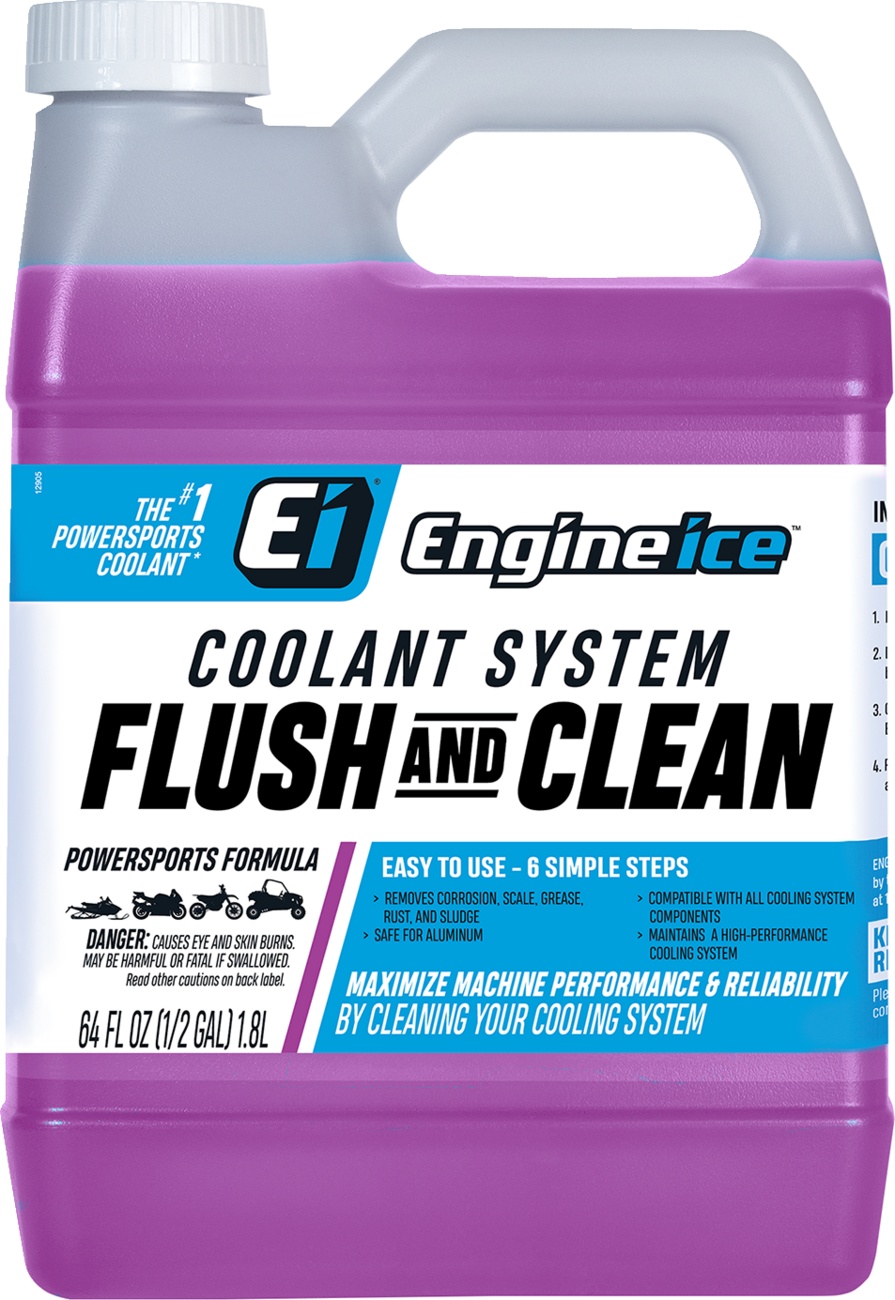
ENGINE ICE Coolant System Flush and Clean - 1/2 Gallon 12930
Coolant System Flush and Clean - 1/2 Gallon Maintenance made easy: engine ice coolant system flush and clean simplifies the process of maintaining your cooling system, ensuring longevity and reliability, Enhanced performance: keeps your high-performance vehicle running smoothly by eliminating sludge, mineral scale, and contamination, Effective contaminant removal: removes corrosion, scale, grease, rust, and sludge left behind from previous coolant usage, Protection against corrosion: safeguard your system against breakdowns and corrosion with our specially formulated solution, Safe for components: compatible with typical cooling system components and safe for aluminum and other metals, Optimal functionality: maintains a high-performance cooling system for peak efficiency, For use with, or compatible with, all brands of coolant/antifreeze, Ready to use: No mixing required for hassle-free application
Brand: ENGINE ICE
Category: Vehicles & Parts > Vehicle Parts & Accessories > Vehicle Maintenance, Care & Decor > Vehicle Fluids > Vehicle Cooling System Additives > Radiator Flushes